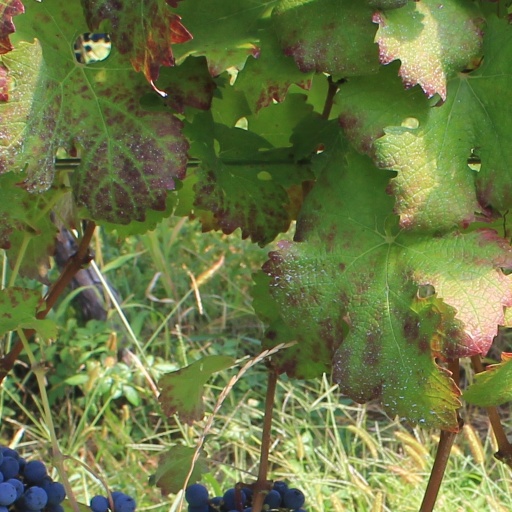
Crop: grape